Identity and Language (Northern Ireland) Act 2022

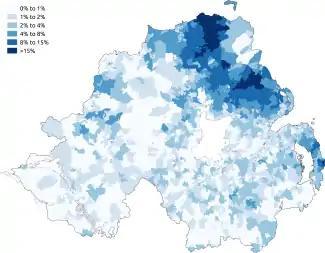
The proportion of respondents in the 2011 census in Northern Ireland aged 3 and above who stated that they could speak Ulster Scots

On 11 January 2020, Sinn Féin and the DUP re-entered devolved government under the New Decade, New Approach agreement with then DUP leader Arlene Foster appointed Northern Ireland's first minister, and Sinn Féin's Michelle O'Neill appointed deputy first minister. In the agreement, there would be no standalone Irish Language Act, but the Northern Ireland Act 1998 would be amended and policies implemented to: